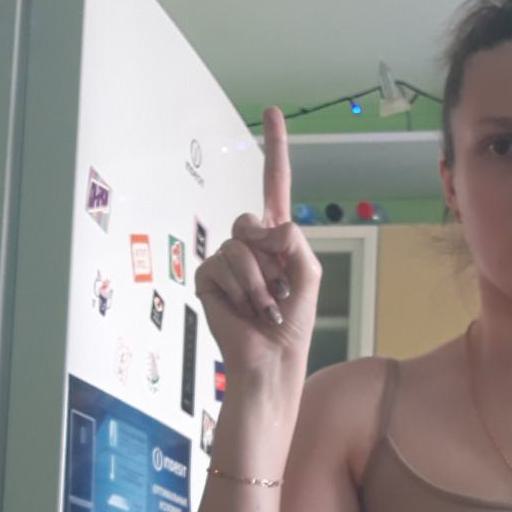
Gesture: one